RAF Coleby Grange

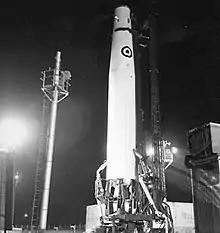
British PGM-17 Thor missile

In January 1956 RAF Hemswell just north of Lincoln was established as an RAF Bomber Command missile unit, maintaining and operating nine mobile mounted Thor Intermediate Range Ballistic Nuclear Missile launchers of No 97 (Strategic Missile) Squadron RAF. Each missile with a range of was tipped with a 1.44 megaton nuclear warhead, jointly controlled by the Royal Air Force and the United States Air Force under the so-called ""dual-key arrangements"".